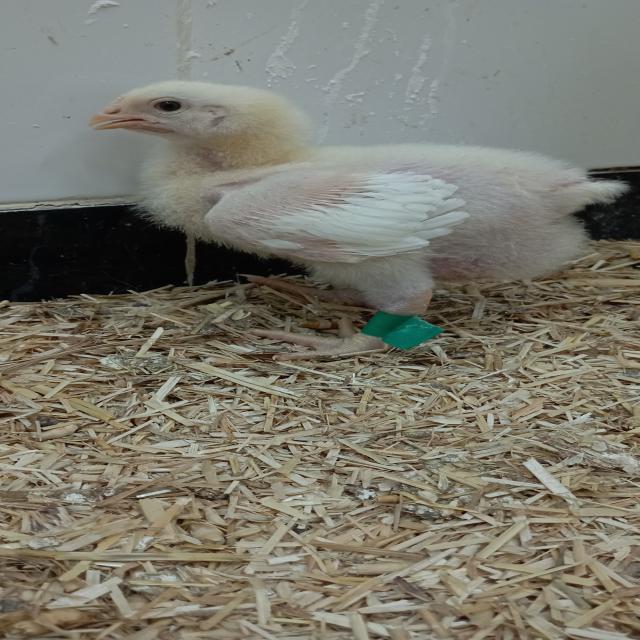
Weight: 423 g